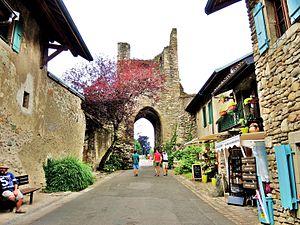
Porte de Nernier, vue de l'intérieur du bourg ancien.
La porte de Nernier est une porte située à Yvoire, en France.
Yvoire est une commune française située dans le département de la Haute-Savoie, dans le canton de Sciez en région Auvergne-Rhône-Alpes.